El Greco

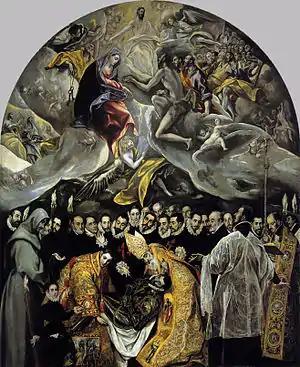
"The Burial of the Count of Orgaz" (1586–1588, oil on canvas, , church of Santo Tomé, Toledo), now El Greco's best known work, illustrates a popular local legend. An exceptionally large painting, it is clearly divided into two zones: the heavenly above and the terrestrial below, brought together compositionally.

By the time El Greco arrived in Rome, Michelangelo and Raphael were dead, but their example continued to be paramount, and somewhat overwhelming for young painters. El Greco was determined to make his own mark in Rome defending his personal artistic views, ideas and style. He singled out Correggio and Parmigianino for particular praise, but he did not hesitate to dismiss Michelangelo's "Last Judgment" in the Sistine Chapel; he extended an offer to Pope Pius V to paint over the whole work in accord with the new and stricter Catholic thinking. When he was later asked what he thought about Michelangelo, El Greco replied that "he was a good man, but he did not know how to paint". However, despite El Greco's criticism, Michelangelo's influence can be seen in later El Greco works such as the "Allegory of the Holy League". By painting portraits of Michelangelo, Titian, Clovio and, presumably, Raphael in one of his works ("The Purification of the Temple"), El Greco not only expressed his gratitude but also advanced the claim to rival these masters. As his own commentaries indicate, El Greco viewed Titian, Michelangelo and Raphael as models to emulate. In his 17th century "Chronicles", Giulio Mancini included El Greco among the painters who had initiated, in various ways, a re-evaluation of Michelangelo's teachings.